Mauro Varela

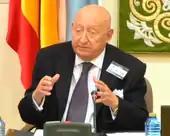

Mauro Varela (1941 – 30 January 2020) was a Spanish banker, lawyer and politician who served as a deputy (1989–2000) and as a member of the Parliament of Galicia.